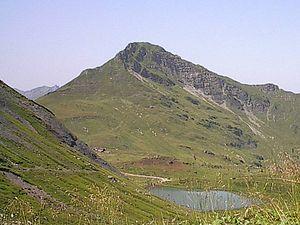
La Pointe de Chésery vue côté Suisse (Au premier plan, le Lac Vert) Photo J.J.Roland (07.08.2003)
La pointe de Chésery est une montagne située à la limite de la Haute-Savoie et du canton suisse du Valais, dans le massif du Chablais, qui culmine à 2 250 ou 2 251 mètres d'altitude. Elle se trouve entre le Val d'Abondance et le Chablais valaisan.